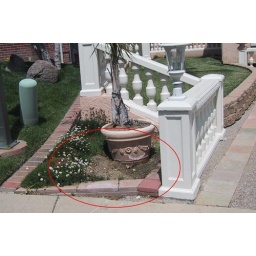
Needs to remove weeds, plant tree in ground and cover with bark or ground cover.